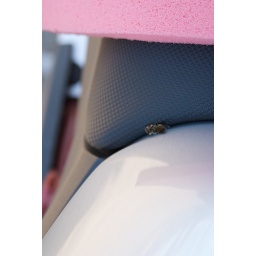
This bee flew against my visor, then fell onto the seat. My face was protected; the boys weren't.